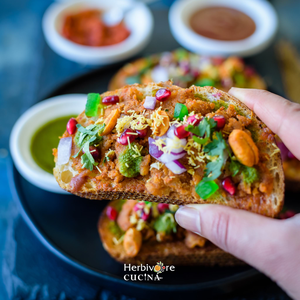
Dish: dabeli